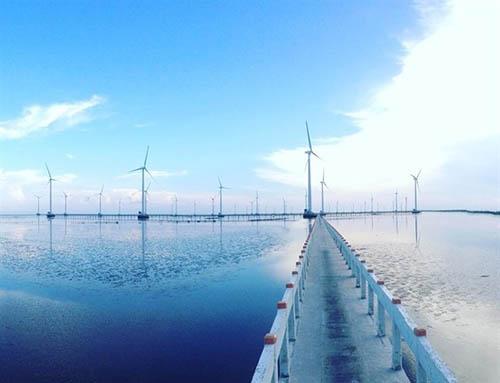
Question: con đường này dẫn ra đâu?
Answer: dẫn ra biển